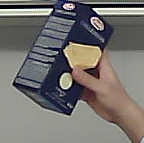
Product: barilla_lasagne